Rkm wz. 28

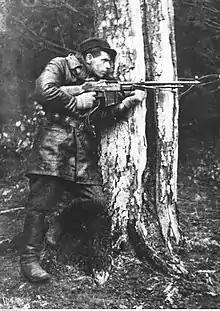
Polish partisan member of Home Army unit Jędrusie with wz. 1928

Due to serious flaws in license documentation purchased from Belgium, production in Poland was not started until 1930. Until 1939 approximately 14,000 pieces were built. Additional modifications were introduced during the production run. Among them was the replacement of the iron sights with a smaller version and reshaping the butt to a "fish tail" shape. There were also extensive works on spare, replaceable barrels for the weapon, which however were never completed due to the outbreak of World War II. The rkm wz. 28 was a basis for development of an aerial, flexible machine gun, designated karabin maszynowy obserwatora wz. 37, used mainly on the PZL.37 Łoś bombers.